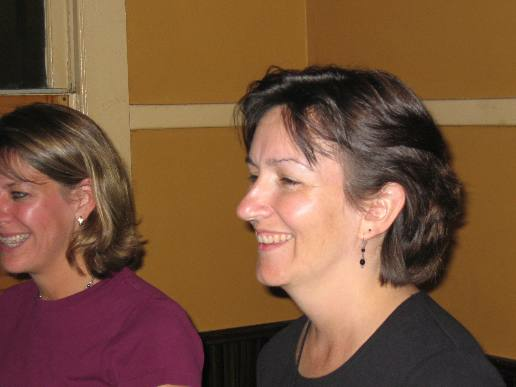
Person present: Yes